The Master Key (Baum novel)

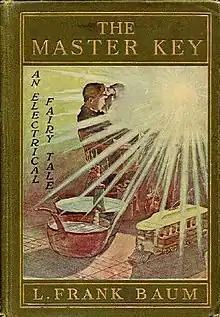
First edition (publ. Bowen-Merrill)

The Master Key: An Electrical Fairy Tale, Founded Upon the Mysteries of Electricity and the Optimism of Its Devotees is a 1901 novel by L. Frank Baum, author of "The Wonderful Wizard of Oz". It was illustrated by F. Y. Cory.